Jean-Baptiste Nattier

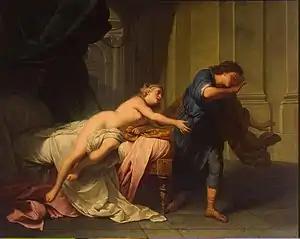
Joseph and Potiphar's Wife

Jean-Baptiste Nattier (27 September 1678, Paris - 23 May 1726, Paris) was a French history painter.